Answer in natural language. Considering the relative positions, is Doorway above or below modular shelving unit in blue? Choose between the following options: below or above
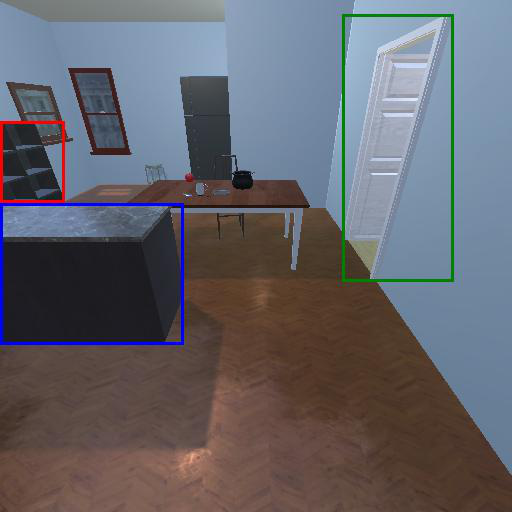
<answer>below</answer>